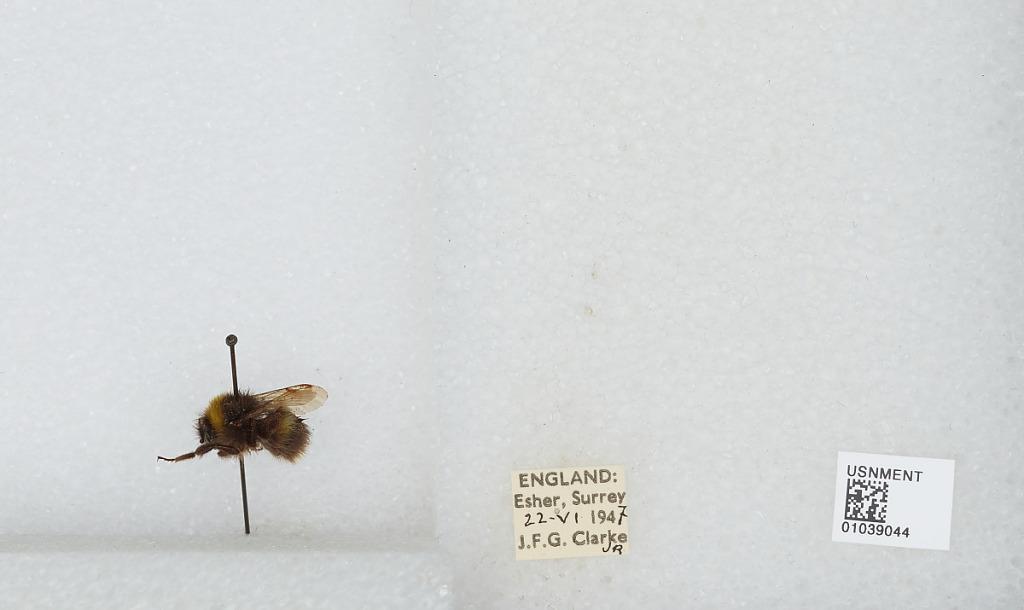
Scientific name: Bombus (Pyrobombus) pratorum (Linnaeus)
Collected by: J. Clarke
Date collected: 1947-6-22
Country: United Kingdom
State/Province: England
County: Surrey
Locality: Esher
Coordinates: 51.3691, -0.365